Katie Porter

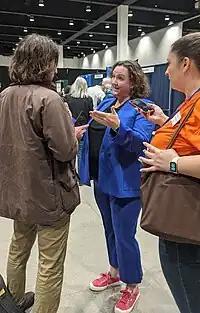
Katie Porter speaking to reporters at the California Democratic Party Fall Endorsing Convention in 2023.

In April 2017, Democrat Katie Porter announced her candidacy for Congress in California's 45th congressional district against two-term Republican incumbent Mimi Walters. In May 2018, Politico reported that Democrats were confident they would oust Walters, given that Hillary Clinton carried the 45th District in 2016, with Porter stating that "Orange County families are very concerned about what Donald Trump is doing" and "Mimi Walters votes with Trump over and over and over again." Porter advanced to the primary in June 2018.